Iowa Highway 93

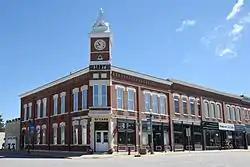
Bank of Sumner in Sumner on Iowa 93

Iowa Highway 93 begins at U.S. Highway 63 four miles west of Tripoli, entering on 7th Avenue. At Tripoli, Highway 93 turns north onto Main Street and heads through the heart of town. North of Tripoli, Iowa 93 travels a stretch of highway, crossing the Wapsipinicon River before curving to the northeast and then to the east. Once again heading east, Iowa 93 travels to Sumner. East of Sumner, Iowa 93 journeys east through Fayette County for until it ends at Iowa Highway 150 at Fayette.